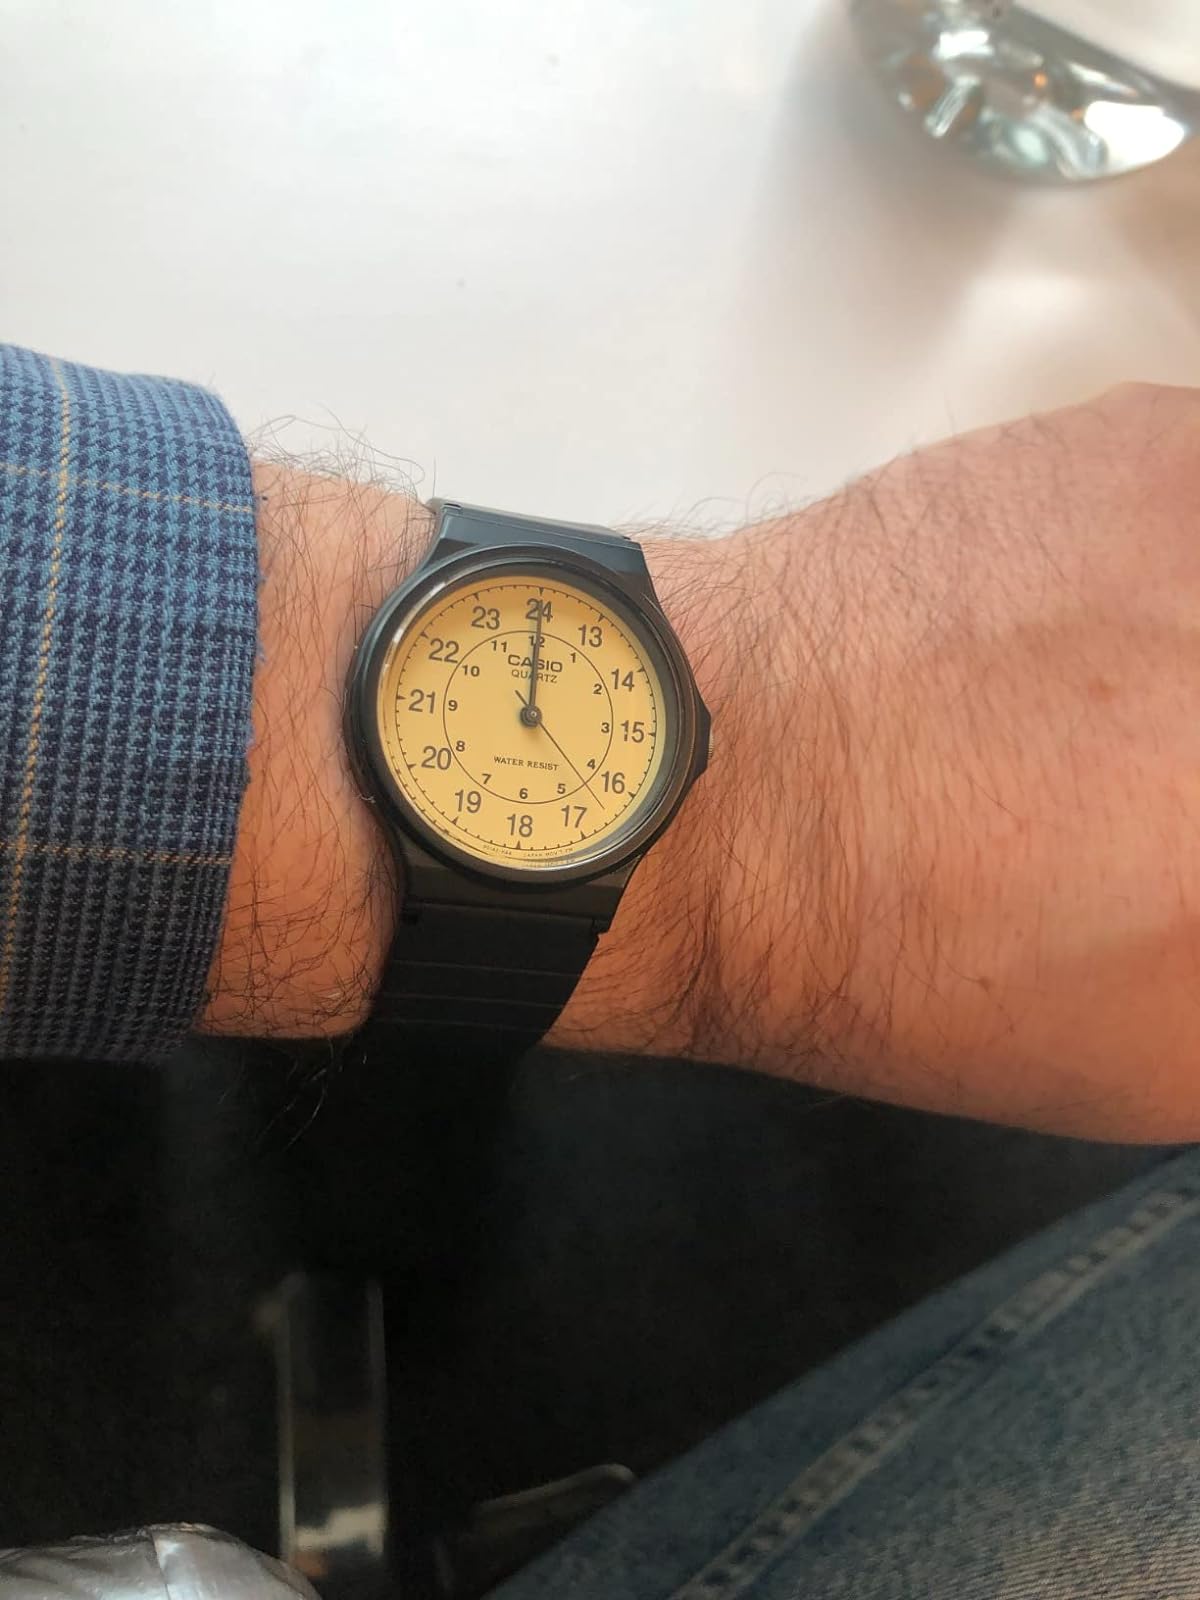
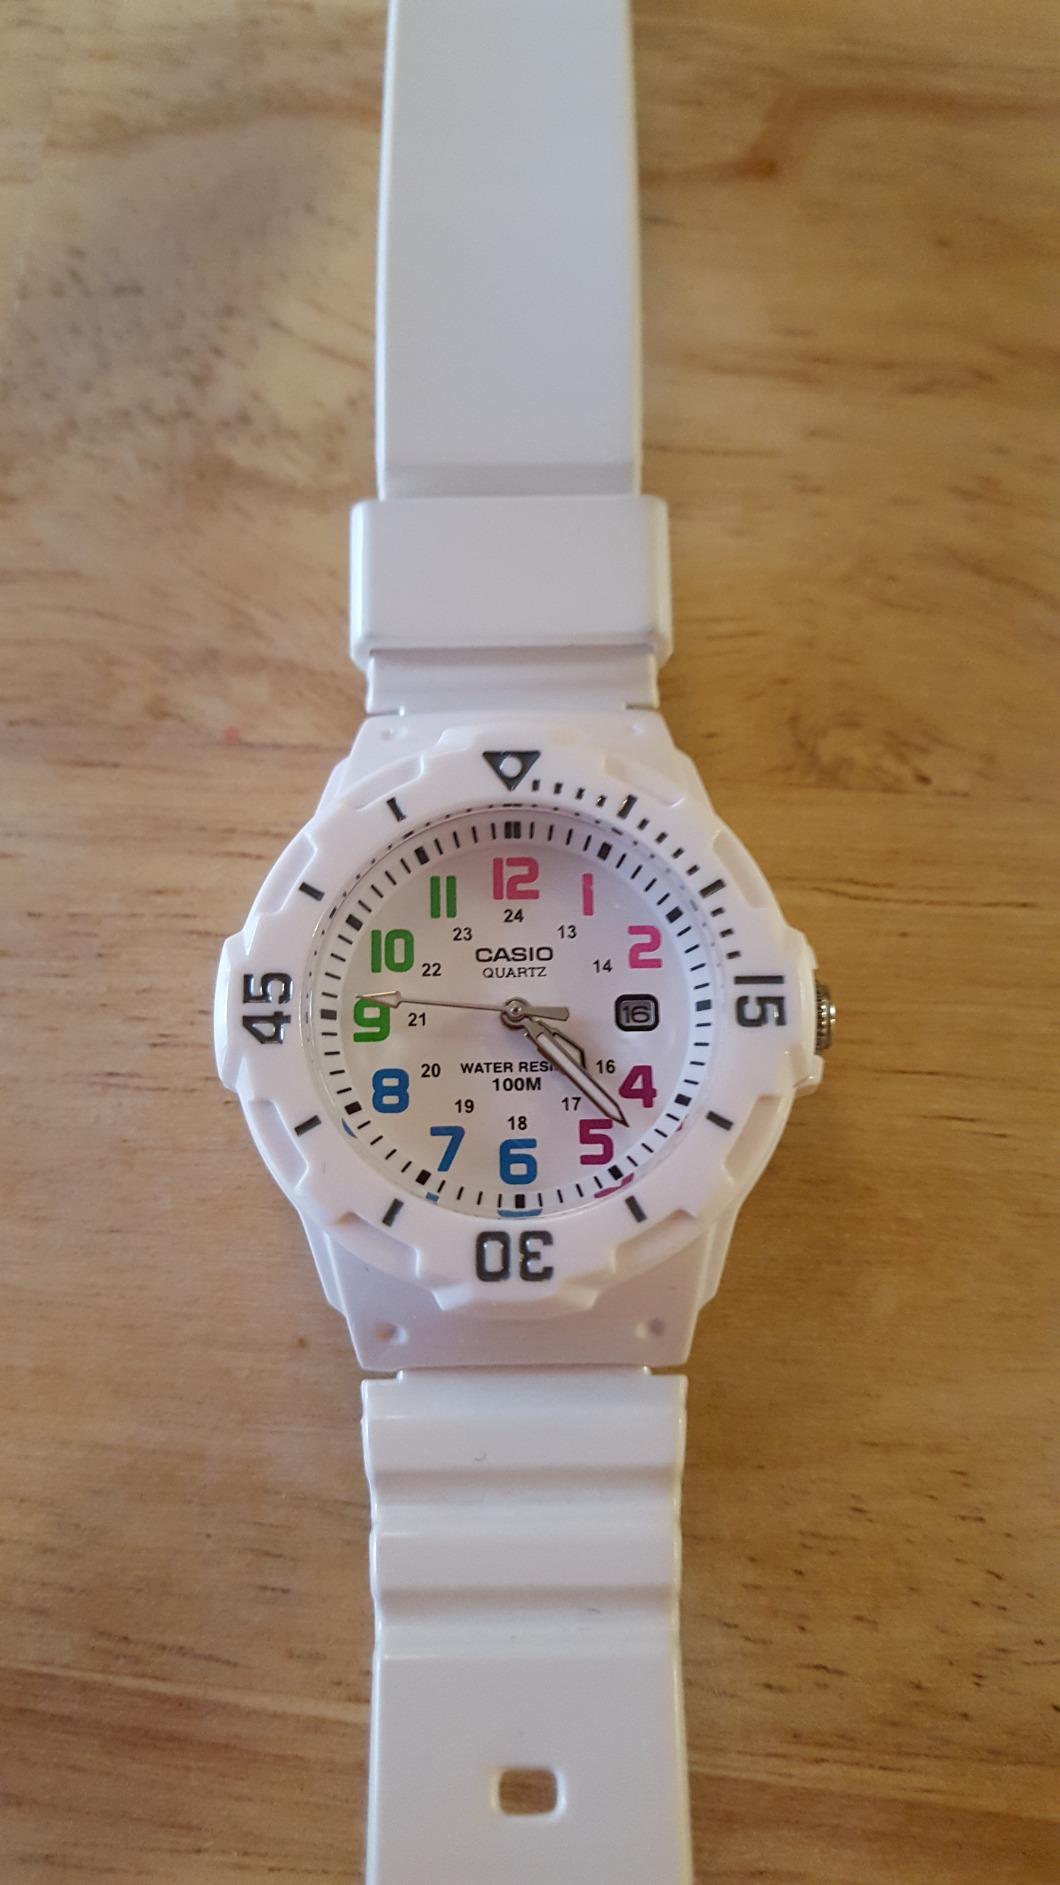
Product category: accessories_watch
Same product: no